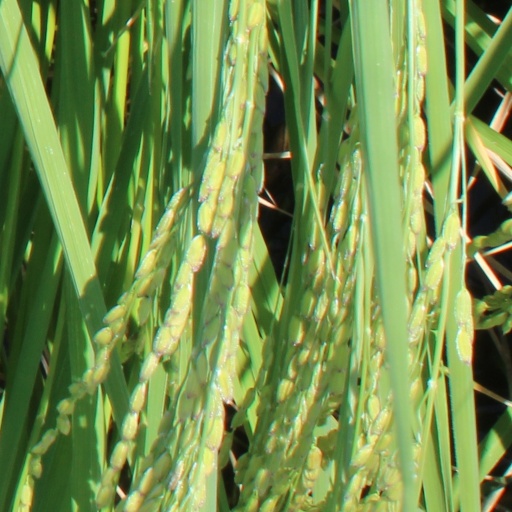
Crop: rice